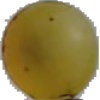
Label: Grape White 3